Wells Cathedral clock

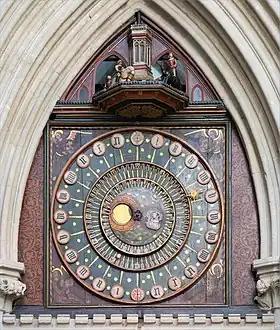
The clock inside Wells Cathedral. The yellow disc by the centre represents the moon. The sun is much smaller, and rotates in the outermost disc.

The Wells Cathedral clock is an astronomical clock in the north transept of Wells Cathedral, England. The clock is one of the group of famous 14th– to 16th–century astronomical clocks to be found in the West of England. The surviving mechanism, dated to between 1386 and 1392, was replaced in the 19th century, and was eventually moved to the Science Museum in London, where it continues to operate. The dial represents the geocentric view of the universe, with the Sun and Moon revolving round a central fixed Earth. It may be unique in showing a philosophical model of the pre-Copernican universe.